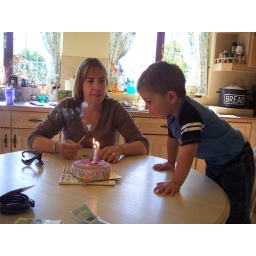
Alex taking a turn blowing out Lucy's 5th birthday cake in our newly rented home in Stafford